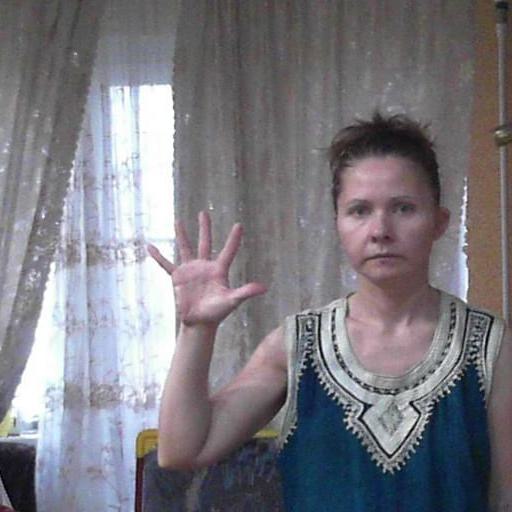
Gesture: palm